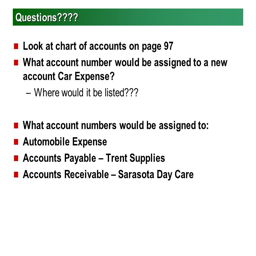
questions look at chart of accounts on page .